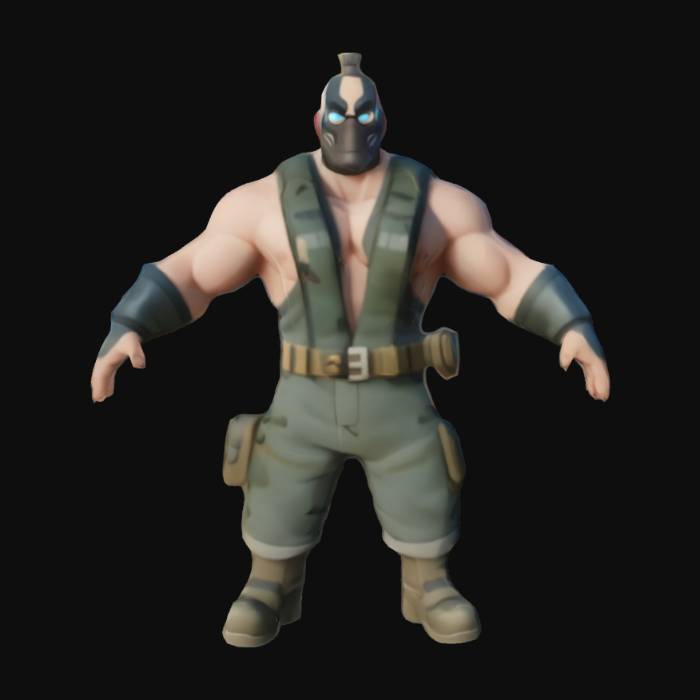
미적 점수 (1~10점): 7